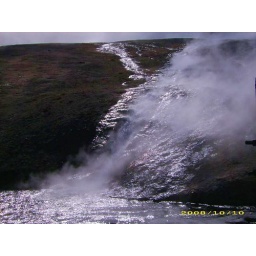
140 degree water entering into a 33 degree river in Yellowstone